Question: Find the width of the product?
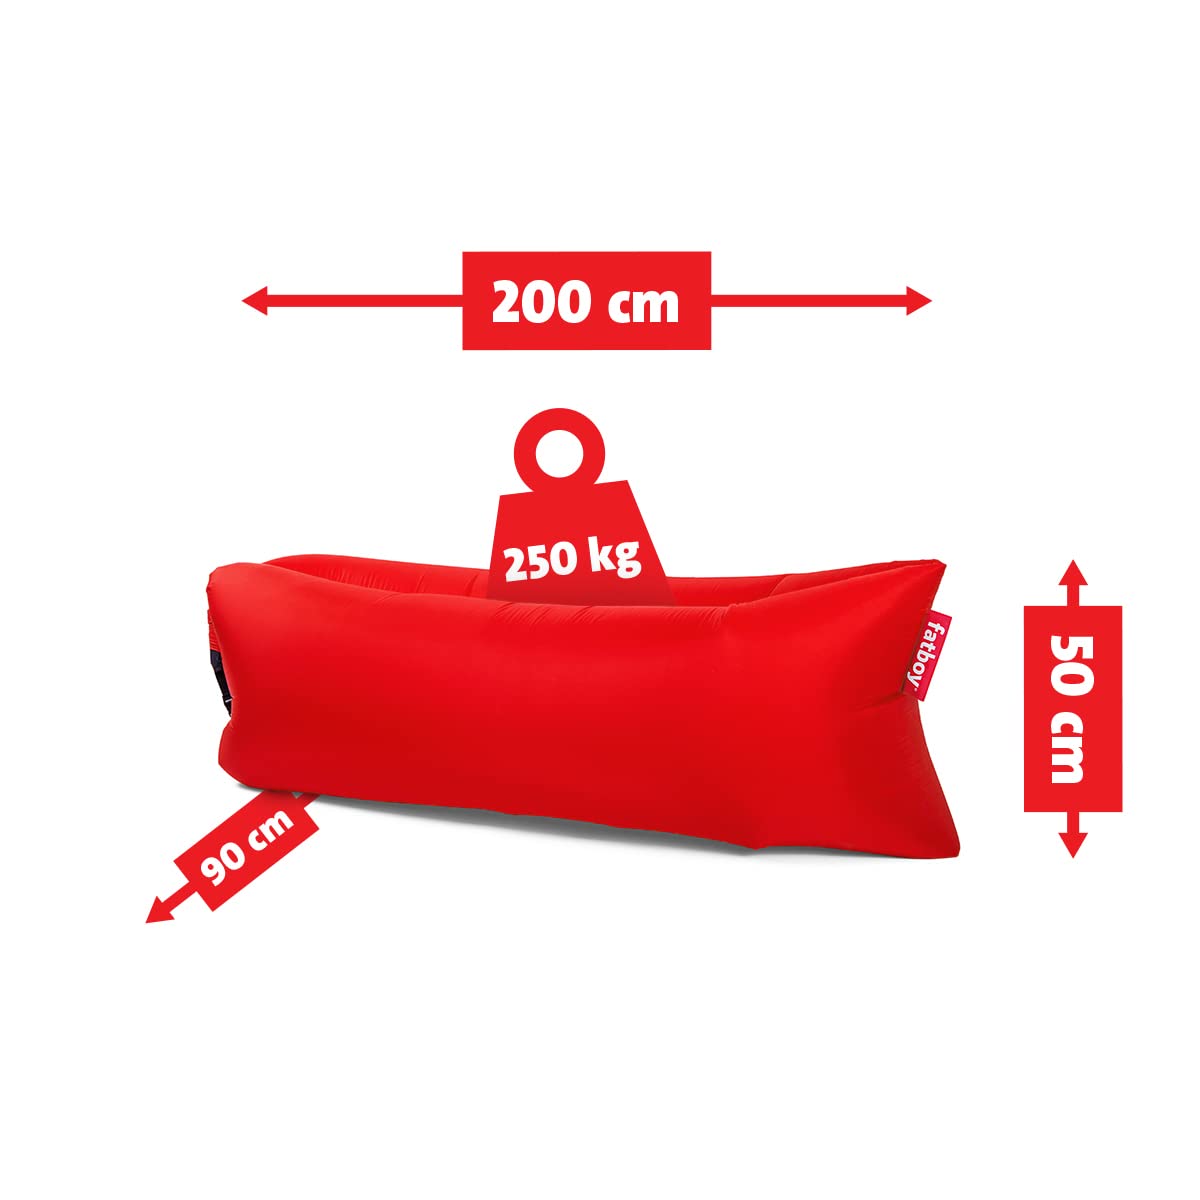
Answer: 200.0 centimetre